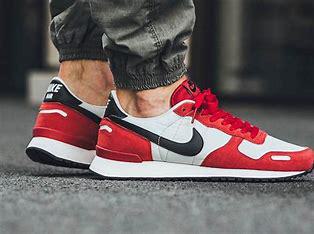
Brand: Nike
Model: Air Vortex